Matteo Bono

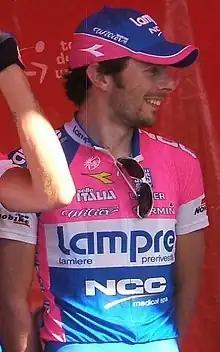
Bono at the 2009 Tour Down Under.

Matteo Bono (born 11 November 1983) is an Italian former road bicycle racer, who competed professionally for through various team iterations between 2006 and 2018. During his career, he took three professional victories – stage wins at the 2007 Tirreno–Adriatico, the 2007 Tour de Romandie and the 2011 Eneco Tour.